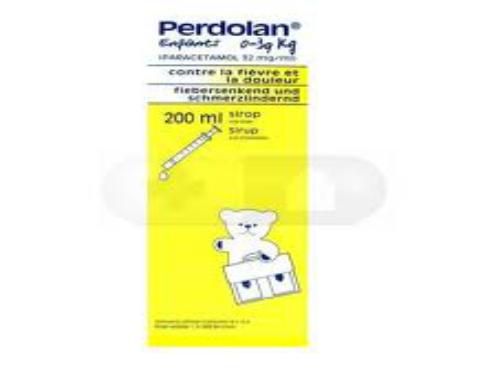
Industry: Medical